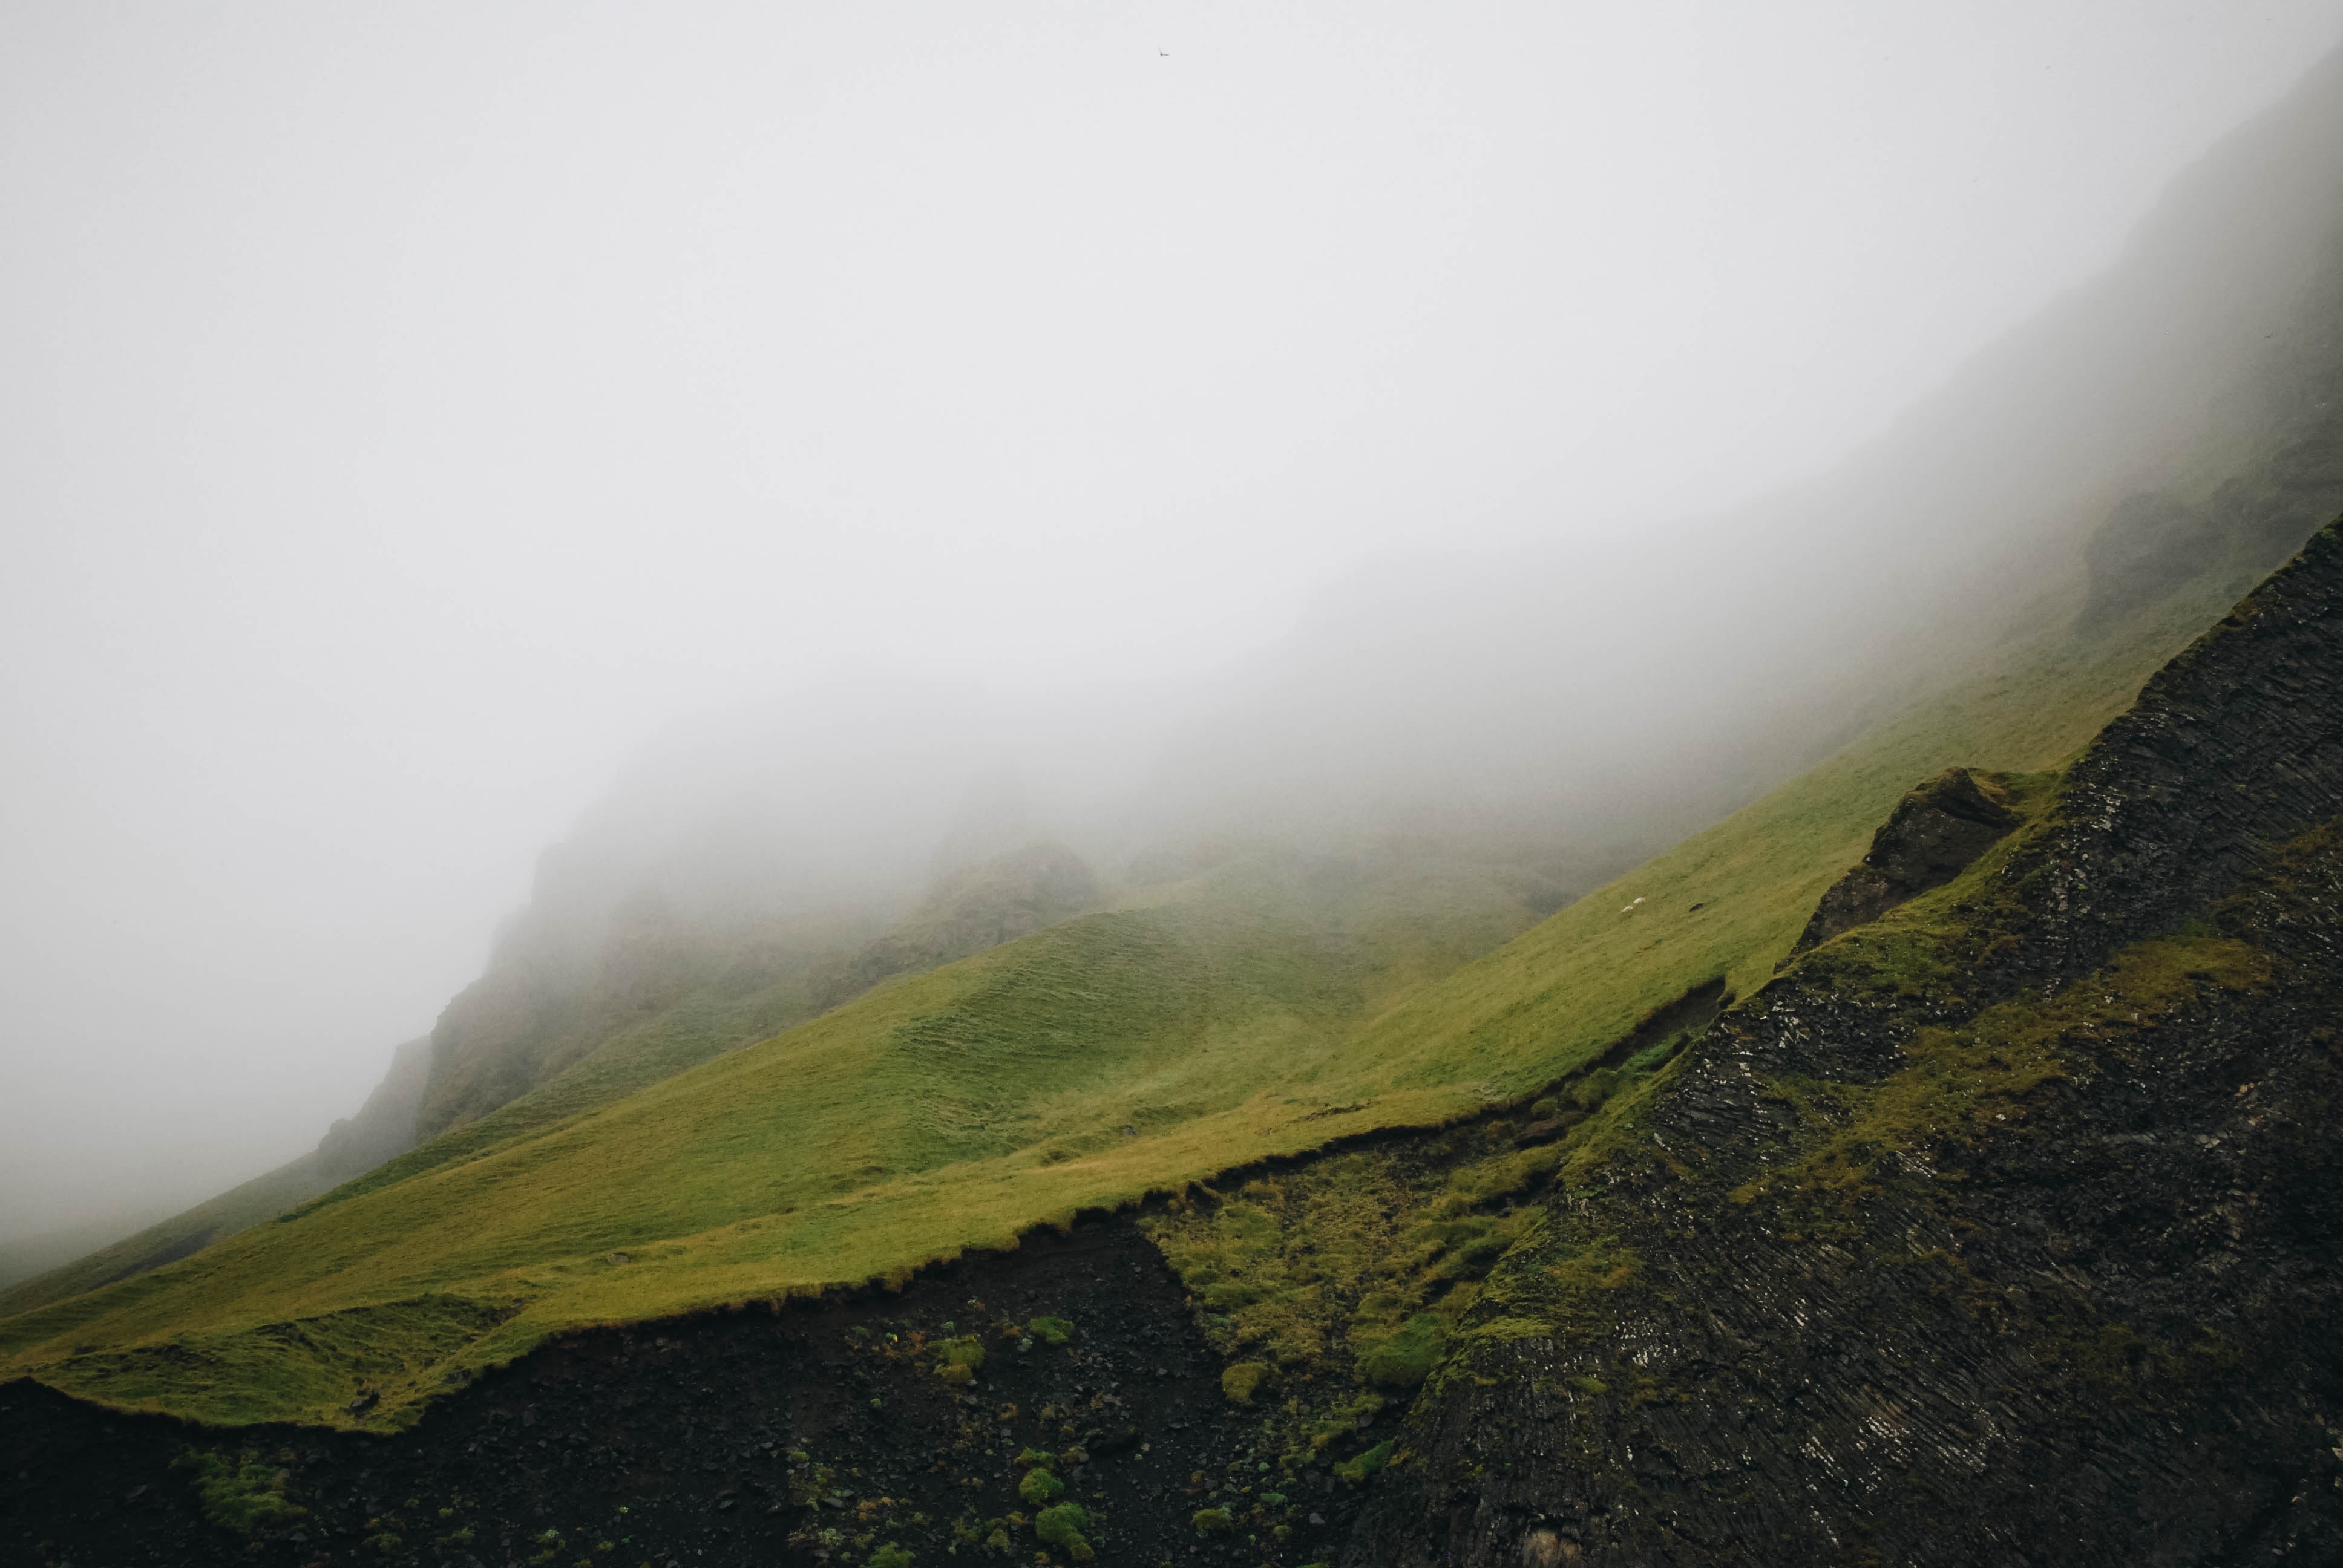
highland, atmospheric phenomenon, mist, fog, hill station, hill, mountain, terrain, fell, landscape, haze, ridge